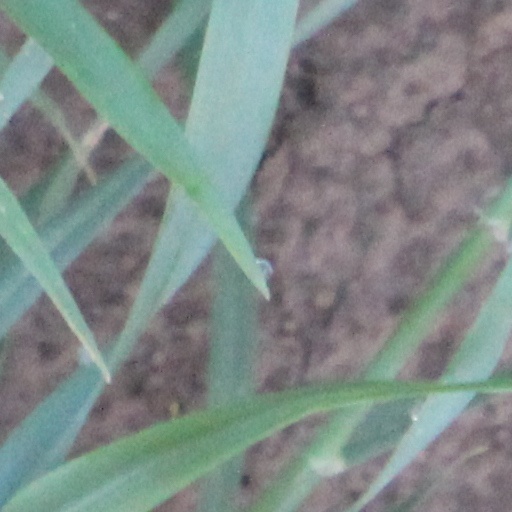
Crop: wheat